Ericodesma melanosperma

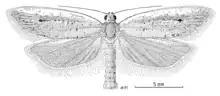
Male "E. melanosperma".

This species is endemic to New Zealand. This species can be found in the South Island, Stewart Island and its islets and also Auckland and Campbell Islands. This species can be found in the subalpine zone to sea level.